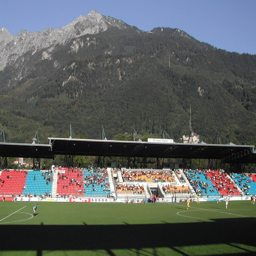
Rheinpark Stadium